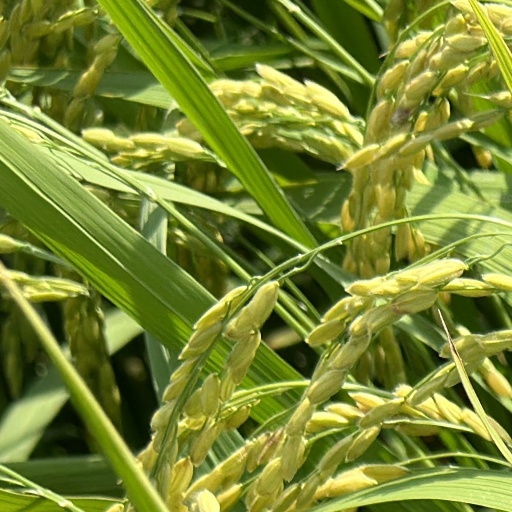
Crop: rice